Portugal national football team records and statistics

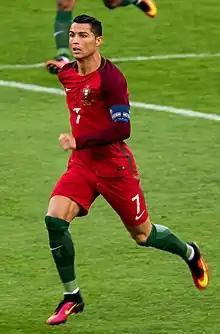
Cristiano Ronaldo is Portugal's record appearance maker and all-time top scorer.

1968–1988 national amateur football team. Football at the Summer Olympics has been an under-23 tournament since 1992.